Allegro Brillante

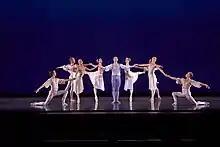
Kansas City Ballet dancers in Balanchine's "Allegro Brillante"

"Allegro Brillante" premiered on March 1, 1956, at the City Center of Music and Drama. Léon Barzin conducted while Nicholas Kopeikine played the piano. Despite being made as a last minute addition, the New York City Ballet performs "Allegro Brillante" regularly. Due to its small cast size and short length, the ballet is often placed in the middle of a mixed bill when performed.